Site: brandenburg
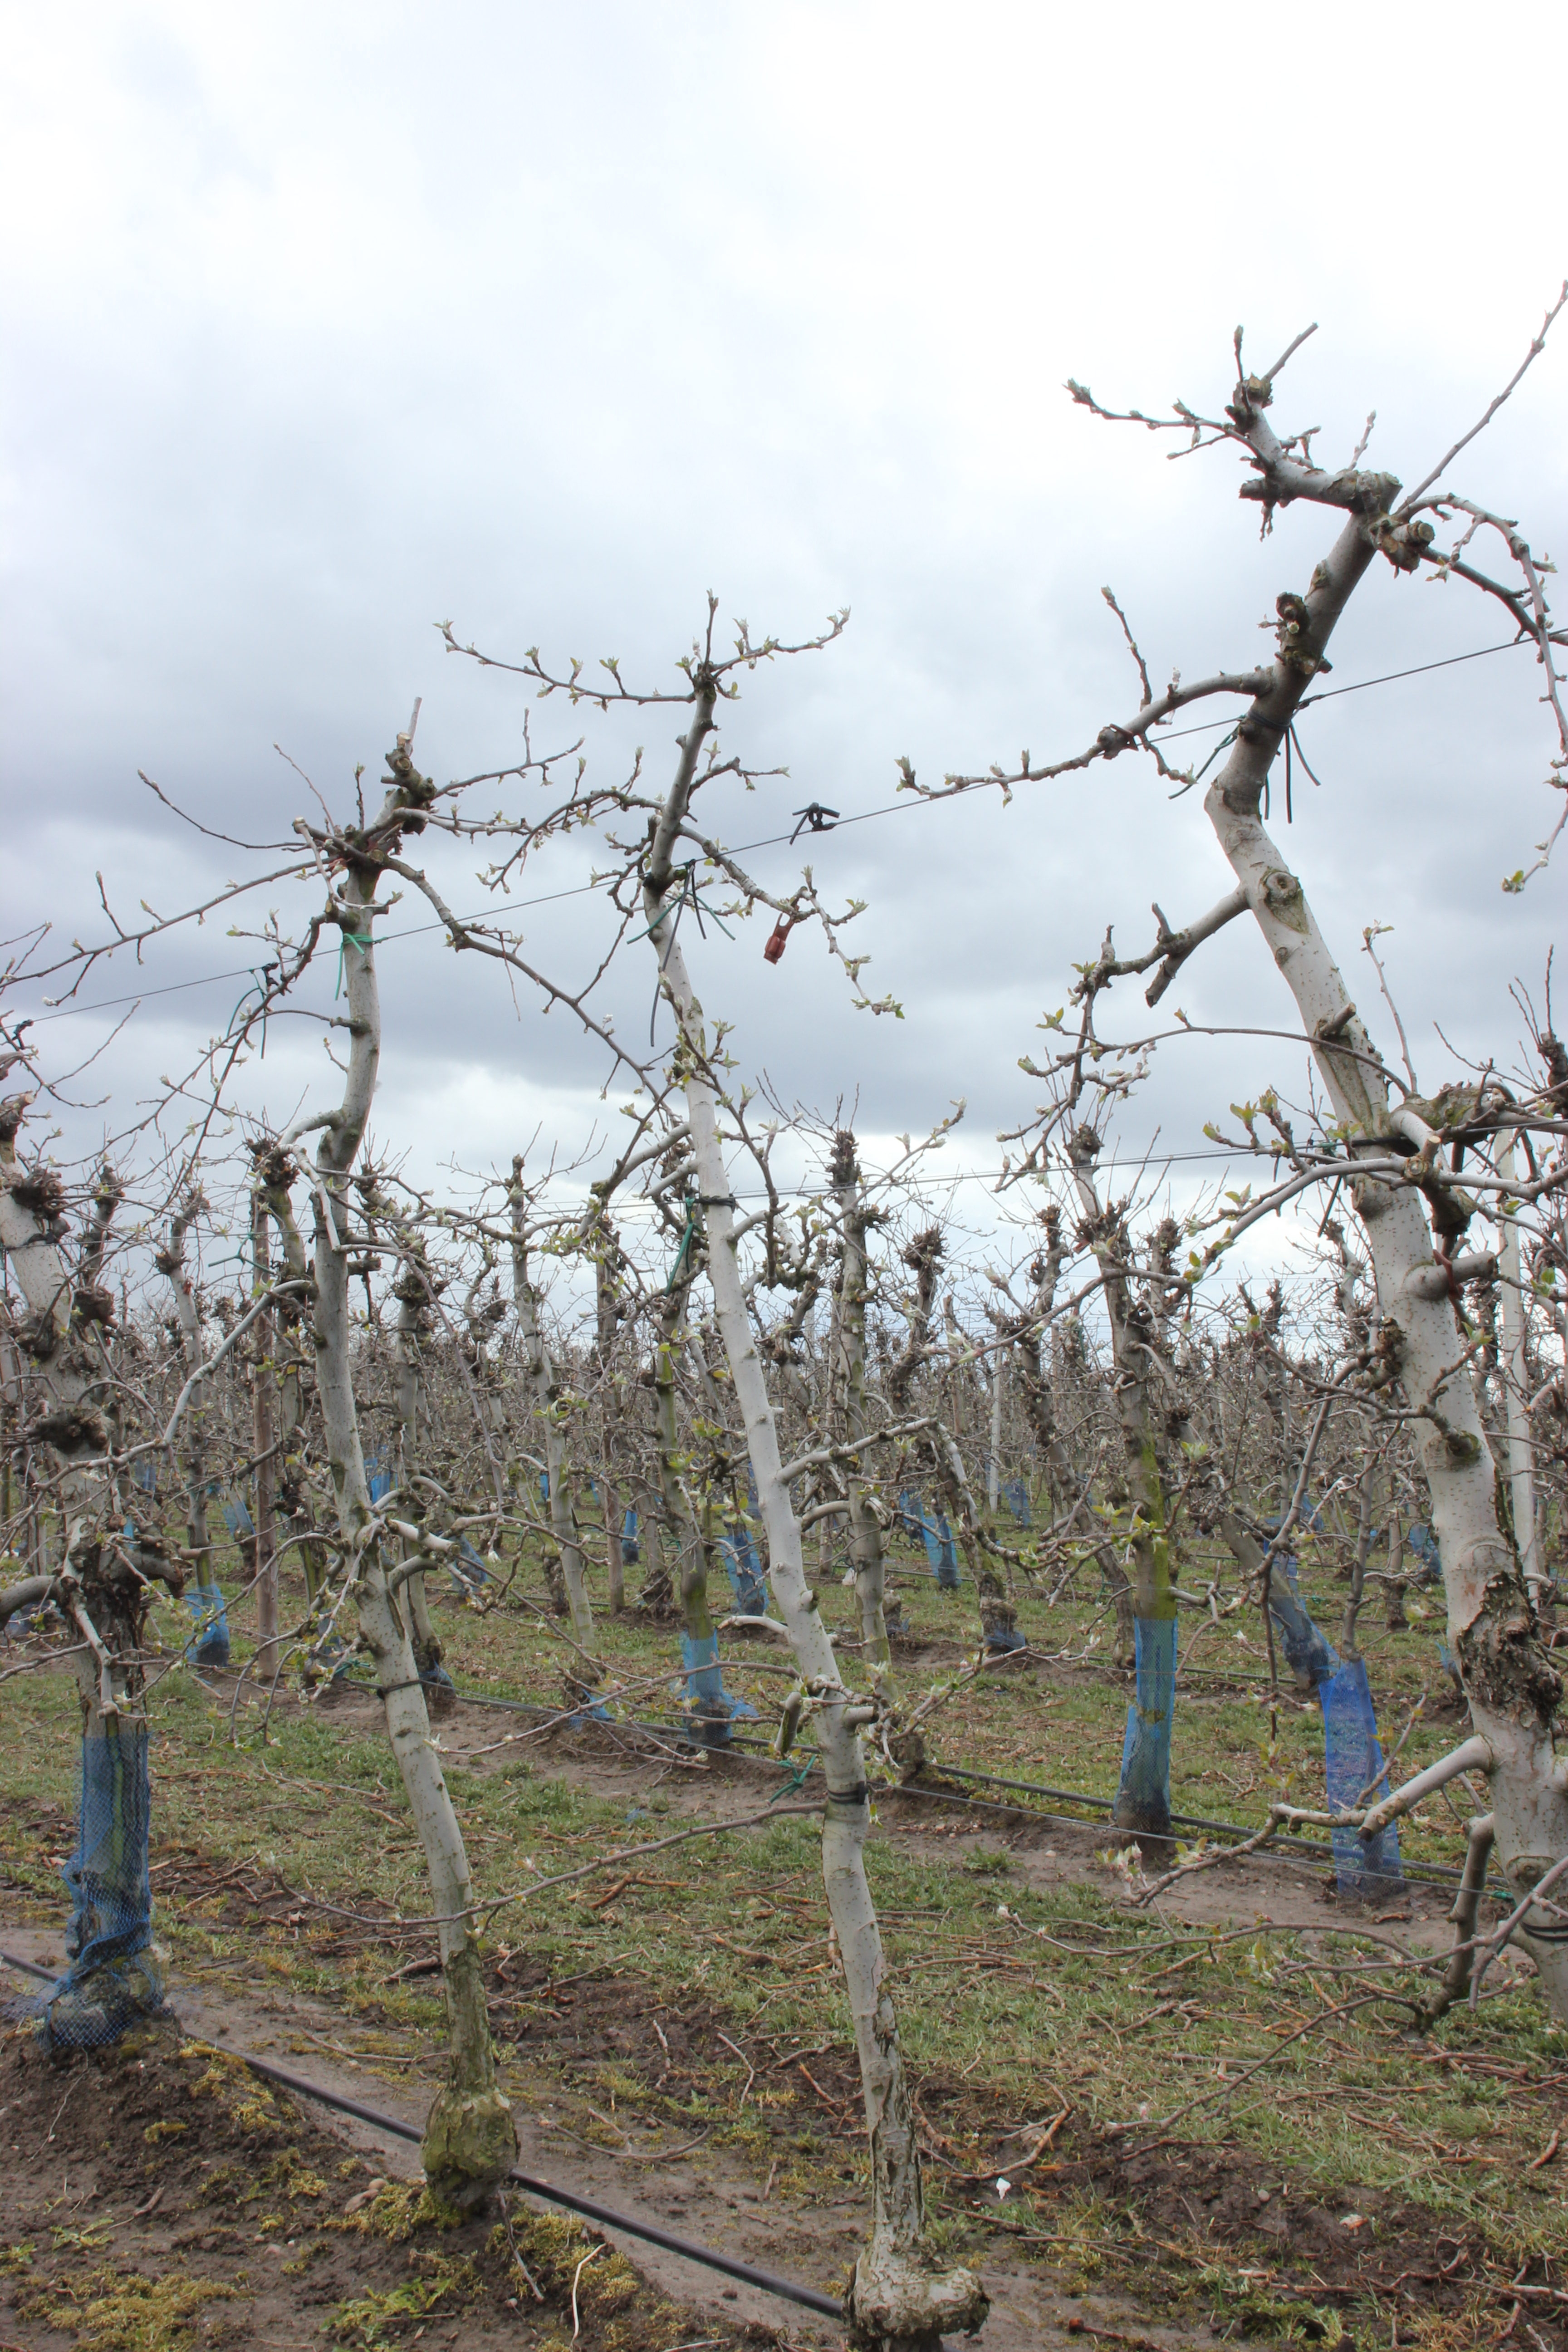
Growth stage (BBCH 55): Inflorescence emergence